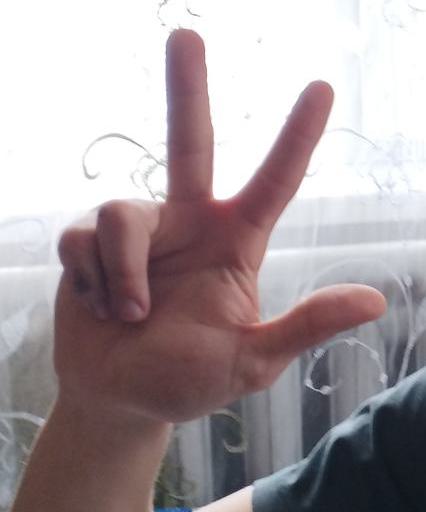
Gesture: three2